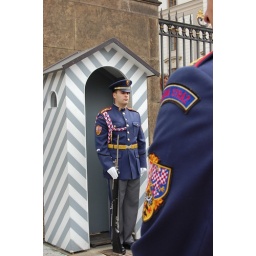
i beat out many a child for the best seat in the house